List of colleges affiliated to the Delhi University

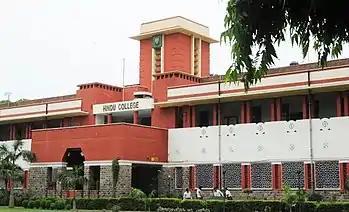
The main building at Hindu College, one of the oldest colleges affiliated to the University of Delhi

The University of Delhi (UOD), informally known as Delhi University (DU), is a collegiate public central university, located in New Delhi, India. It was founded in 1922 by an Act of the Central Legislative Assembly. As a collegiate university, its main functions are divided between the academic departments of the university and affiliated colleges. Consisting of three colleges, two faculties, and 750 students at its founding, the University of Delhi has since become India's largest institution of higher learning and among the largest in the world. The university currently consists of 16 faculties and 86 departments distributed across its North and South campuses and an enrollment of over 162,000 regular students and 261,000 non-formal students. The Vice-President of India serves as the university's chancellor.